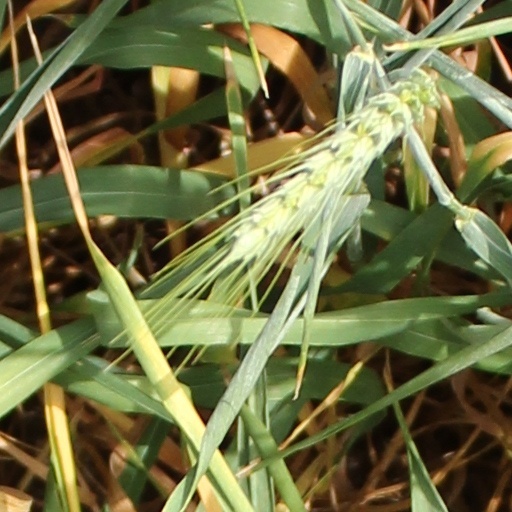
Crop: wheat